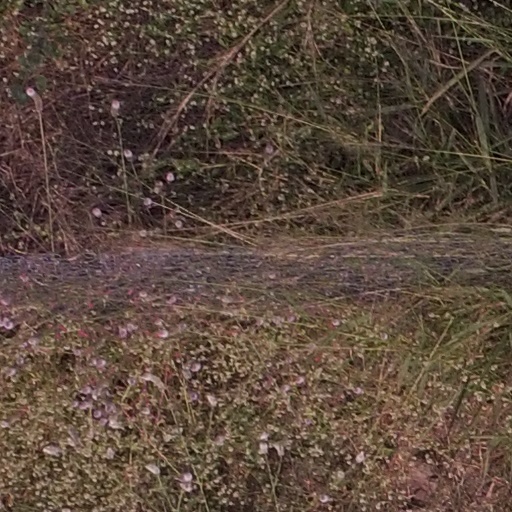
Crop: maize; corn